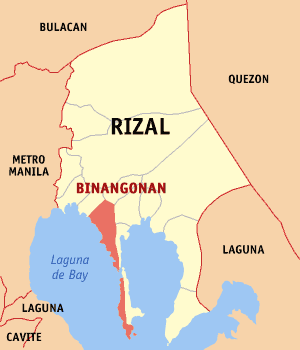
Binangonan est une municipalité de la province de Rizal, aux Philippines, qui intègre une partie de l’île de Talim.
Sapang est un barangay de l'île de Talim, une des 7 000 de l'archipel philippin. Cet île est au cœur de la baie de Laguna, un lac d'eau douce sur lequel mouillent également des ports de Manille. Sapang dépend de la municipalité de Binangonan.